The General (horse)

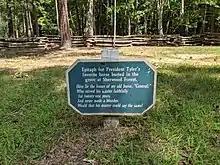
The General's grave, including the humorous epitaph by Tyler

The General was a horse owned by US President John Tyler. When he died, John Tyler had The General buried on his Sherwood Forest Plantation, in the Sherwood Forest Pet Cemetery.